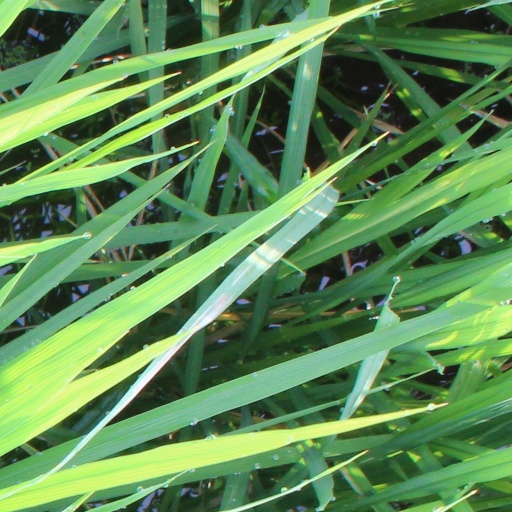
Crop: rice